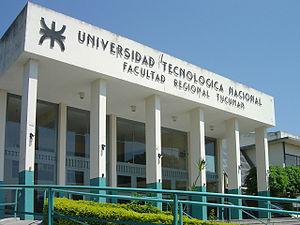
La province de Tucumán est une province de l'Argentine située au nord-ouest du pays. Elle a pour capitale la ville de San Miguel de Tucumán.